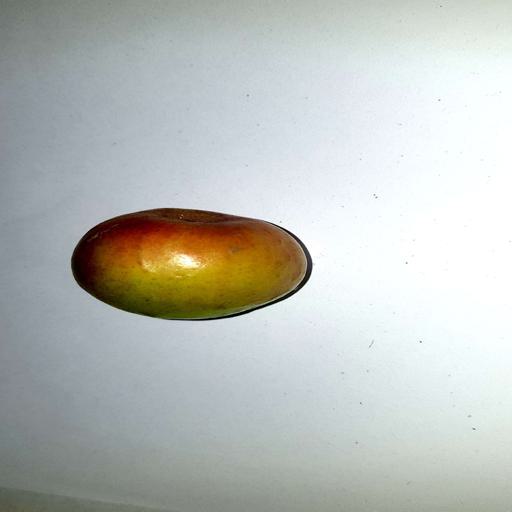
Label: healthy